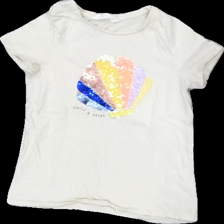
View: front
Type: T-shirt
Category: Children
Brand: H&M
Colors: Beige, Yellow, Blue, Multicolor
Material: 100% cotton
Pattern: Glitter
Cut: Regular
Size: 134
Season: All
Stains: Minor
Damage: fläck
Damage location: middle center
Price range: 50-100
Recommended usage: Reuse
Description: beige t-shirt med  glitter och text på, svaga fläckar fram